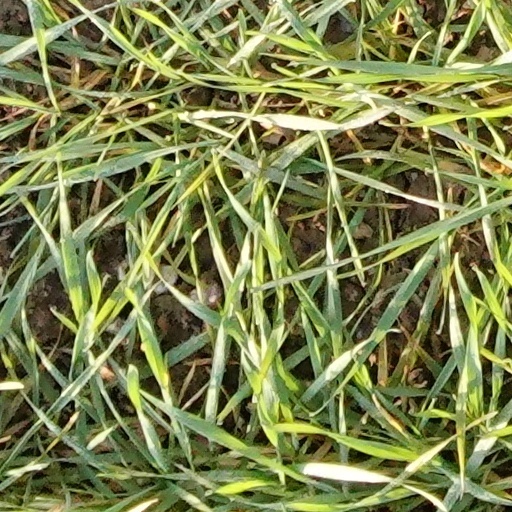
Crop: wheat